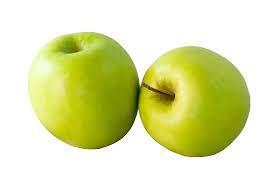
Label: apples